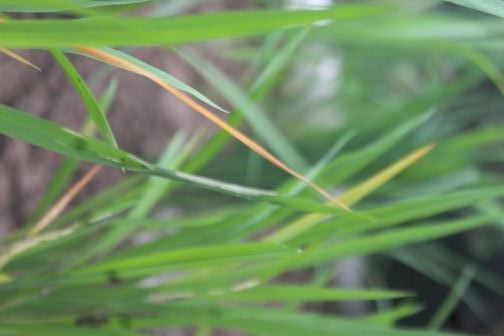
Disease: Tungro